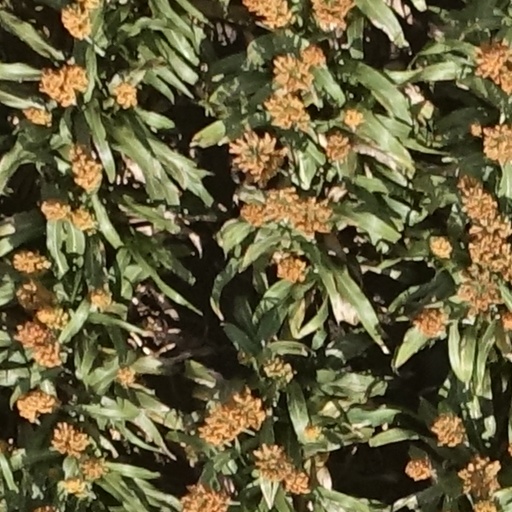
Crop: sorghum